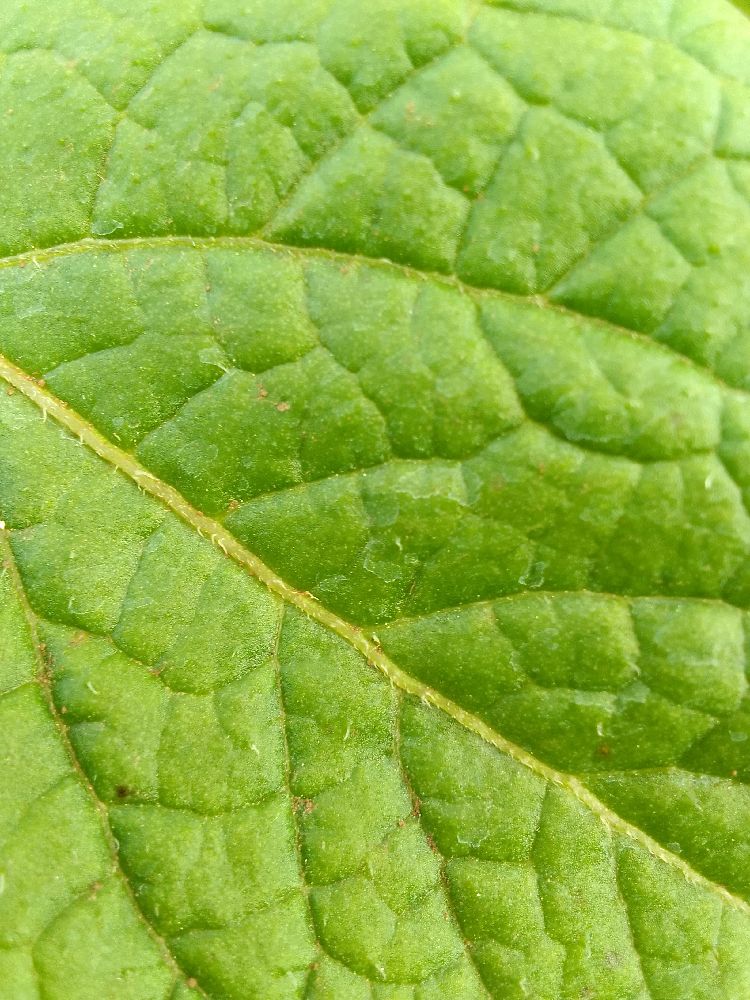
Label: Healthy